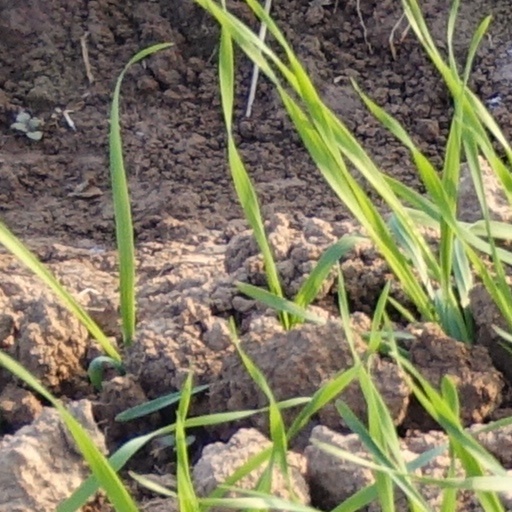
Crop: wheat